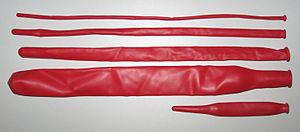
Divers tailles de ballons à modeler .
Les ballons de forme allongée qui permettent de faire des sculptures sont des ballons de latex de diverses longueurs, ils peuvent être gonflés avec une pompe à ballon. La sculpture sur ballons est une succession de torsions effectuées sur le ballon afin de lui donner une forme voulue.